Jay N. Shih

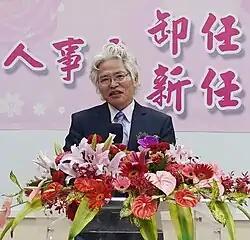

Shih Ning-jye (born 1960), also known by his English name Jay, is a Taiwanese politician. He was the Minister of the Directorate-General of Personnel Administration from 20 May 2016 to 10 February 2022. He was the Minister of the Research, Development and Evaluation Commission of the Executive Yuan from 2006 to 2008.